SS Reina Victoria-Eugenia

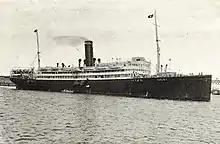
"Reina Victoria-Eugenia" in 1914

CTE's liner services linked Italy and Spain with Latin America. On 12 March 1913 "Reina Victoria-Eugenia" started her maiden voyage from Barcelona via Malaga, Cádiz, Tenerife and Montevideo to Buenos Aires. "Infanta Isabel de Borbon" followed on 4 April.